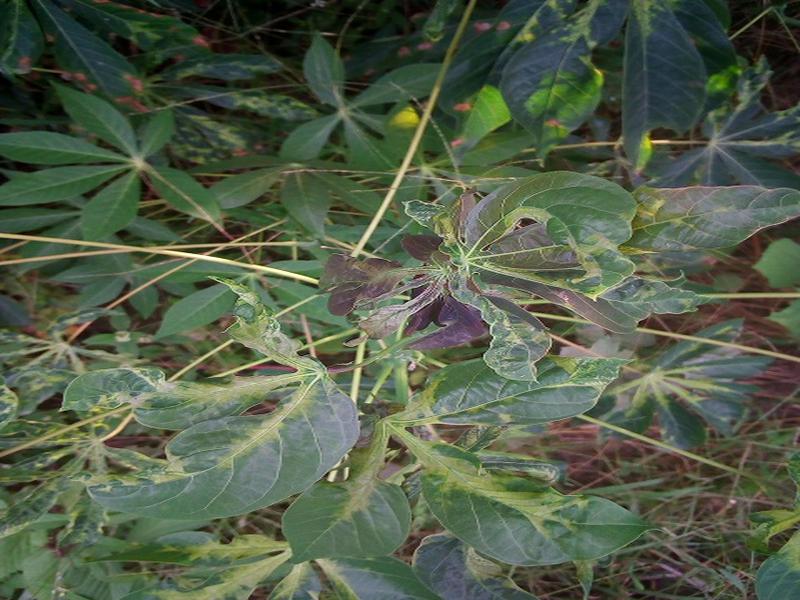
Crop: cassava
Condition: mosaic_disease